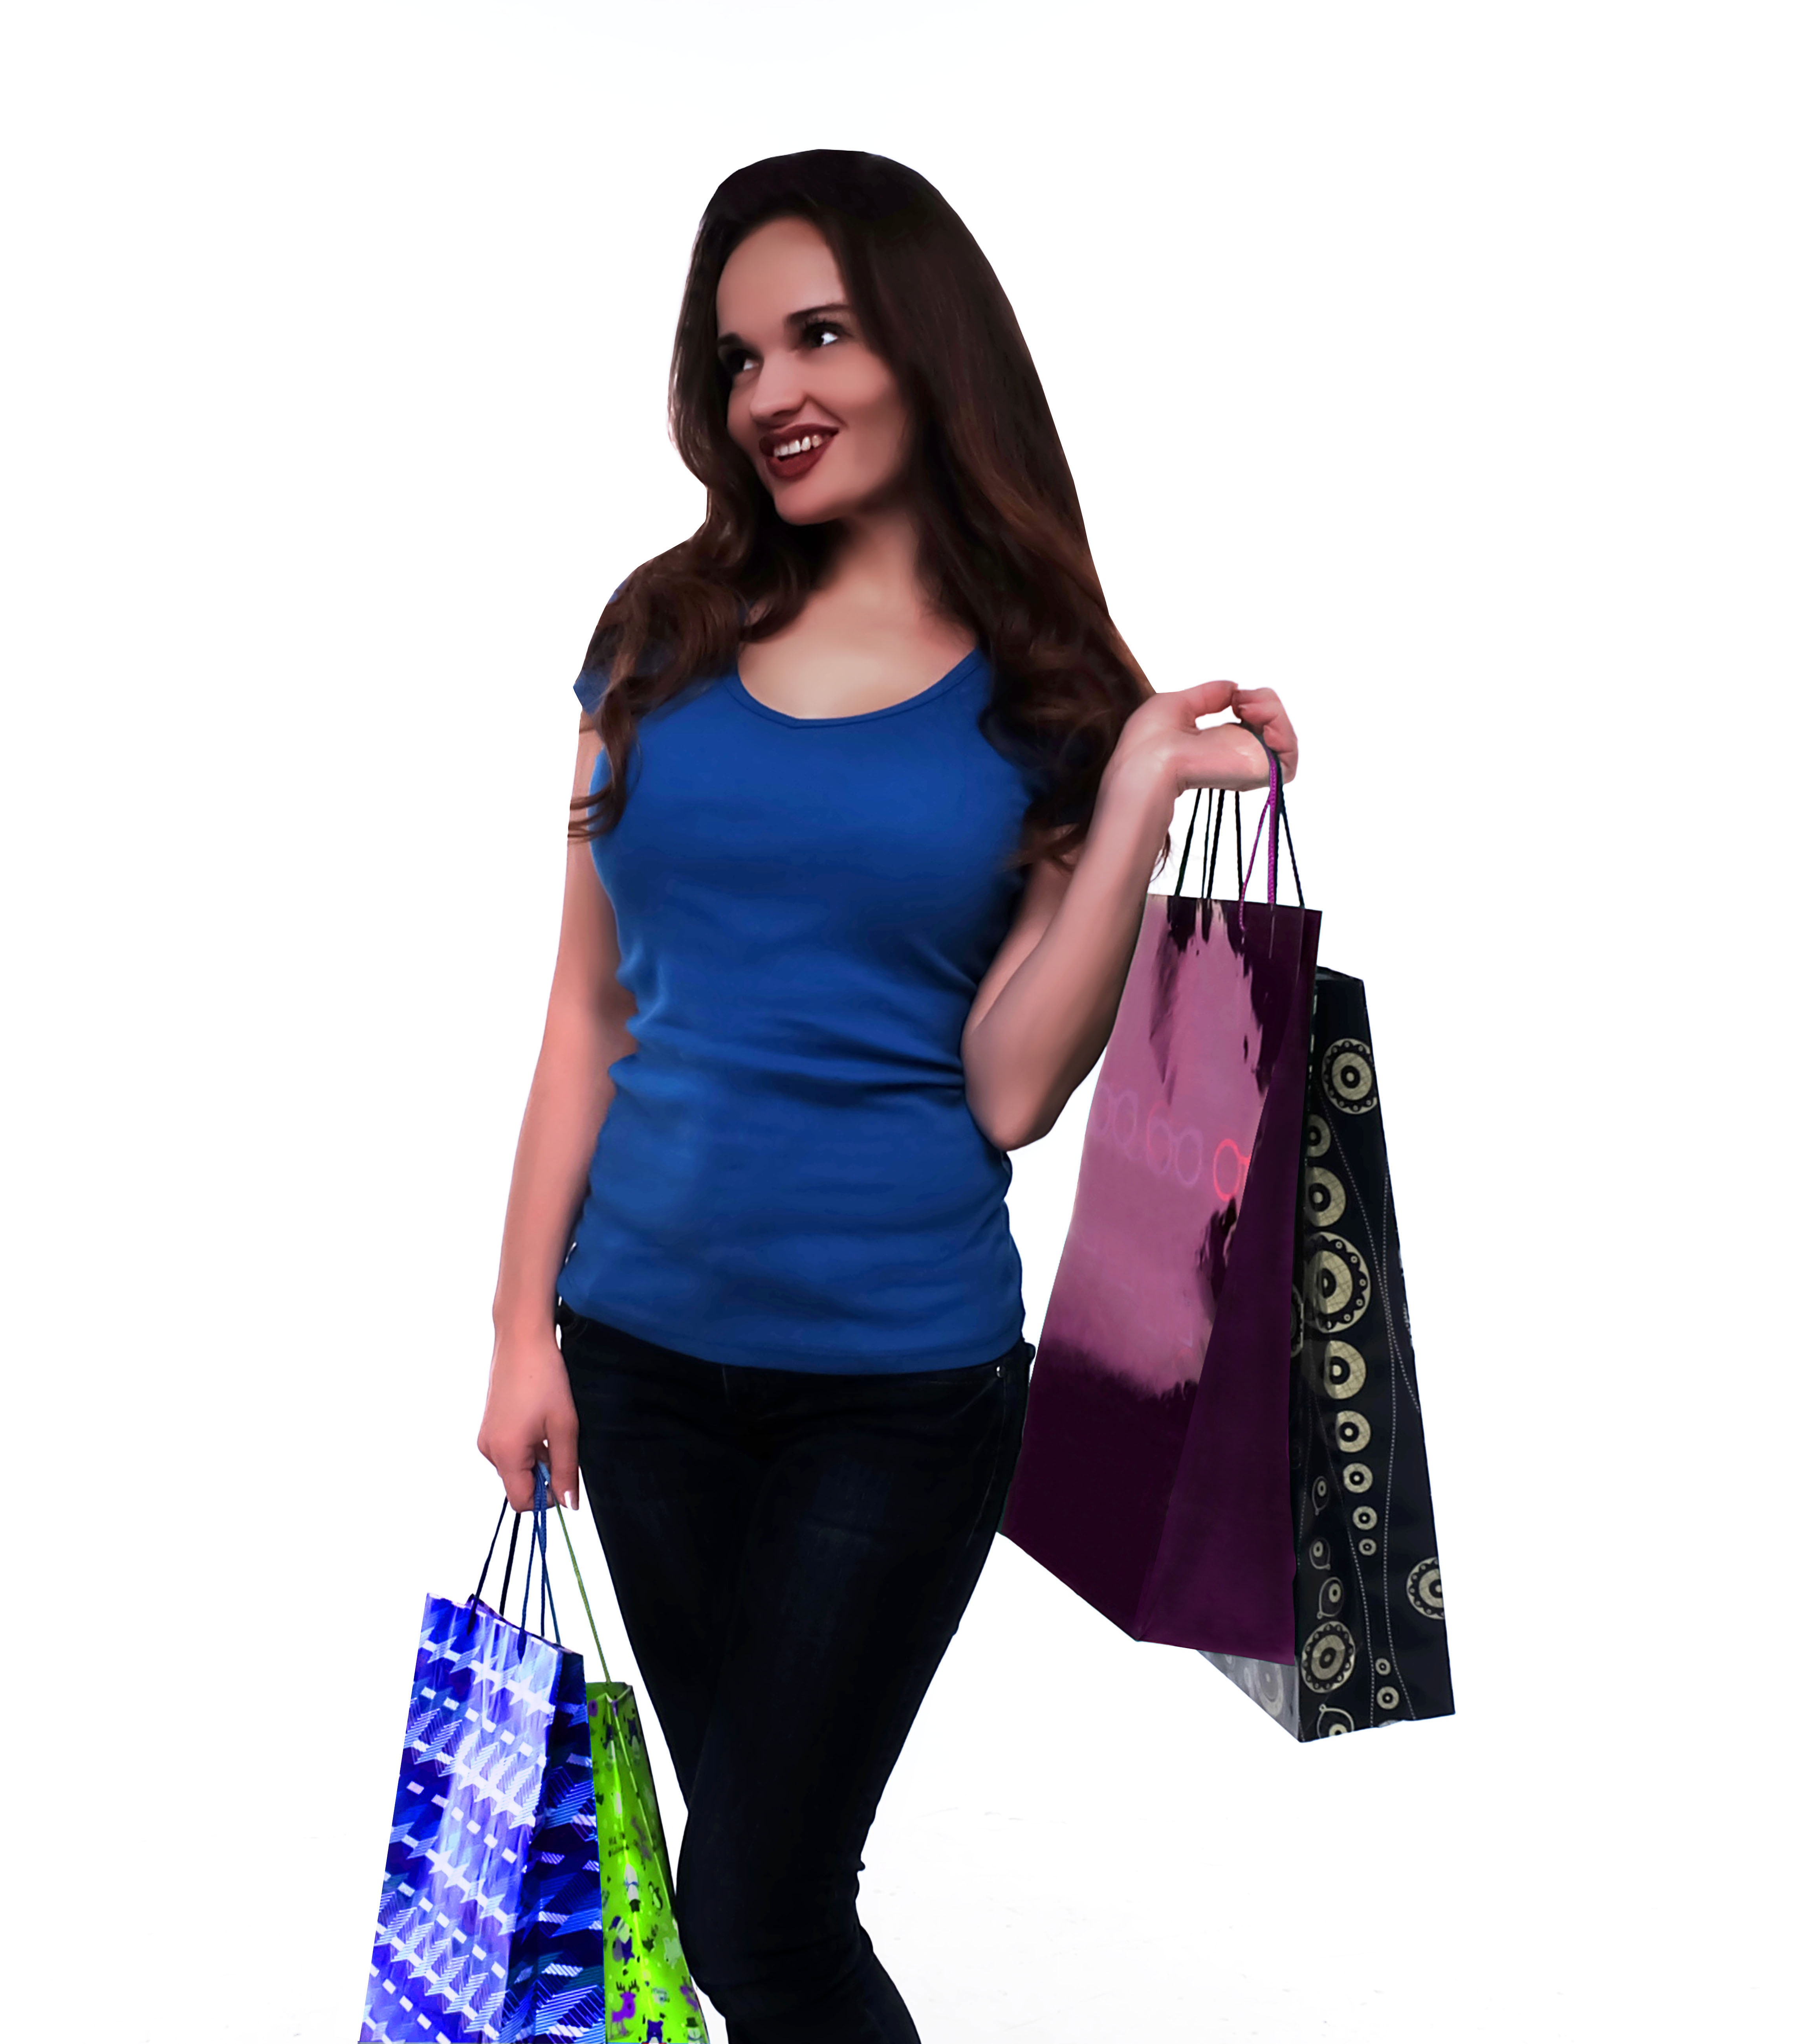
girl, woman, gift, pattern, shop, brunette, bag, clothing, shopping, handbag, human body, product, gifts, textile, neck, joy, buy, magenta, packages, emotions, abdomen, sleeve, photo shoot, purchase, holds